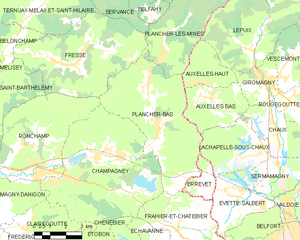
Carte des communes françaises